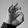
ASL letter: F